Axis powers

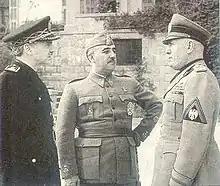
Francisco Franco (centre) and Ramón Serrano Suñer (left) meeting with Mussolini (right) in Bordighera, Italy in 1941. At Bordighera, Franco and Mussolini discussed the creation of a Latin Bloc.

Two days later, Antonescu forced the king to abdicate and installed the king's young son Michael (Mihai) on the throne, then declared himself "Conducător" ("Leader") with dictatorial powers. The National Legionary State was proclaimed on 14 September, with the Iron Guard ruling together with Antonescu as the sole legal political movement in Romania. Under King Michael I and the military government of Antonescu, Romania signed the Tripartite Pact on November 23, 1940. German troops entered the country on 10 October 1941, officially to train the Romanian Army. Hitler's directive to the troops on 10 October had stated that "it is necessary to avoid even the slightest semblance of military occupation of Romania". The entrance of German troops in Romania determined Italian dictator Benito Mussolini to launch an invasion of Greece, starting the Greco-Italian War. Having secured Hitler's approval in January 1941, Antonescu ousted the Iron Guard from power.